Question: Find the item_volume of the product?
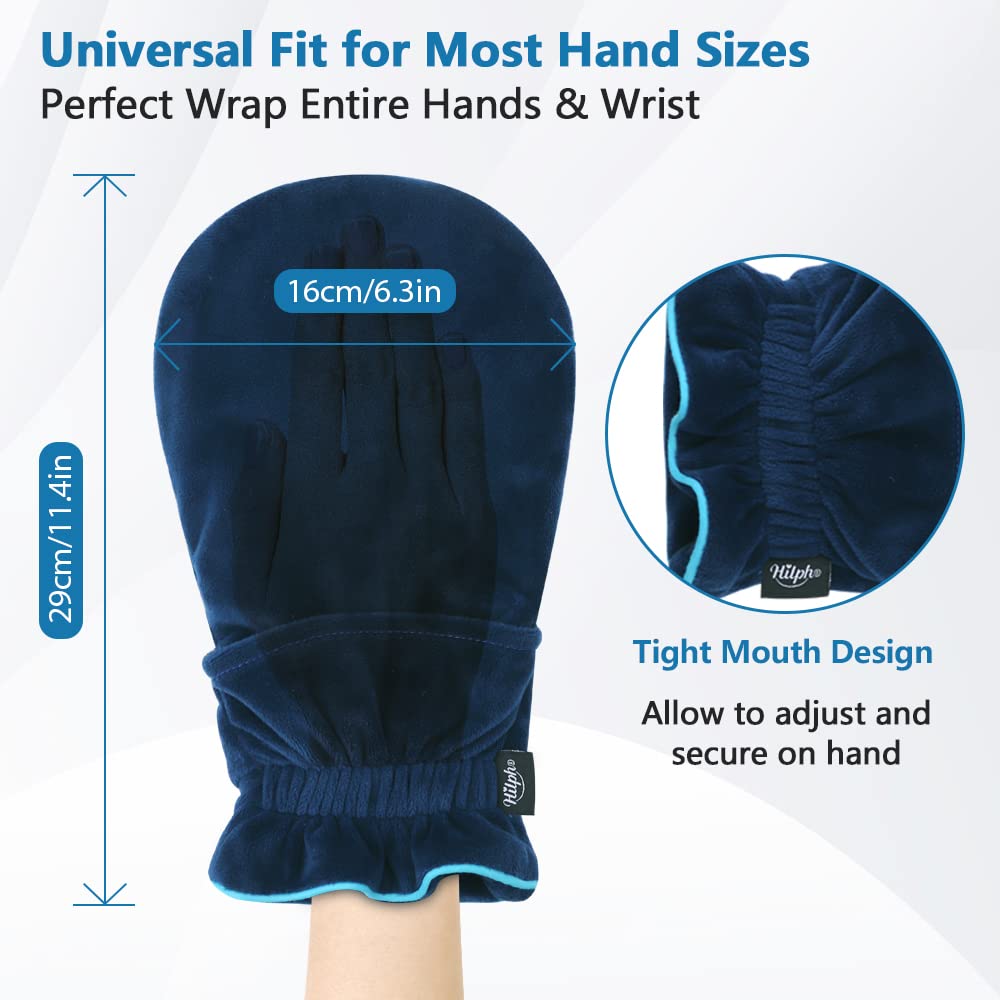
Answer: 29.0 cubic inch